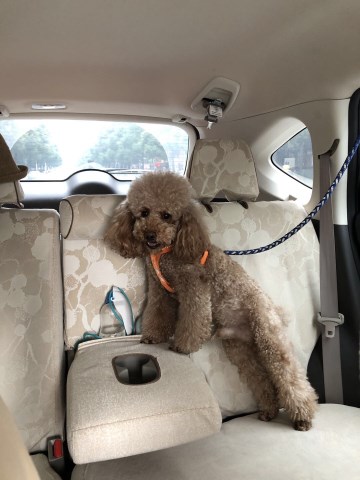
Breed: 2925-n000114-toy_poodle